Audi A5

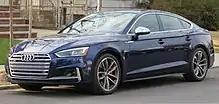
Audi S5 Sportback quattro (USA)

The S5 is powered by a turbocharged 3.0-litre TFSI engine that worked with an 8-speed automatic transmission. Inside the S5 has standard front bucket seats with diamond-shaped stitching, and a flat-bottom steering wheel with S badging.